David Solomon Abwo

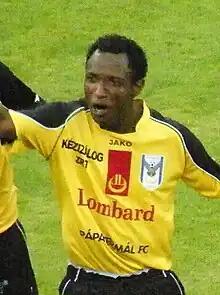
Abwo with Lombard Pápa in 2010

David Solomon Abwo (born 10 May 1986) is a Nigerian former professional footballer who played as a midfielder.